1978 European Super Cup

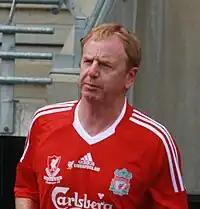
David Fairclough (pictured in 2008), who scored the last goal in the second leg.

Anderlecht's 3–1 victory in the first leg meant that Liverpool needed to score two goals to force the tie into extra-time. Despite heavy fog at Anfield, the match went ahead and Liverpool opened the scoring in the 13th minute. A shot by midfielder Jimmy Case was saved by Anderlecht goalkeeper Nico de Bree, but the ball rebounded to Emlyn Hughes who scored to give Liverpool a 1–0 lead. Following the goal, the Liverpool fans chanted "Oggy, Oggy tell us who scored" towards goalkeeper Ogrizovic, as the heavy fog made it difficult to identify players. Ogrizovic made a number of vital saves to keep Liverpool's hopes alive, saving from François Van der Elst and Rob Rensenbrink.